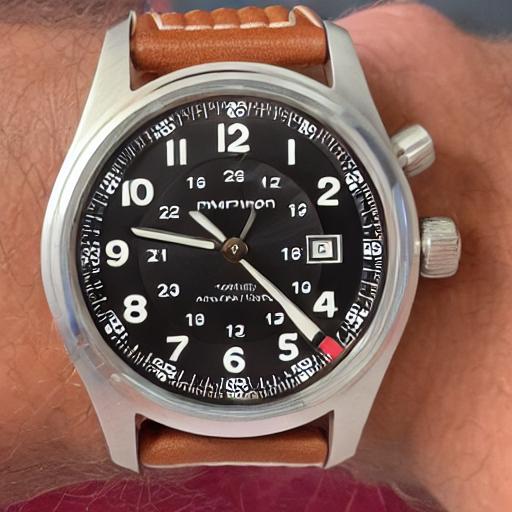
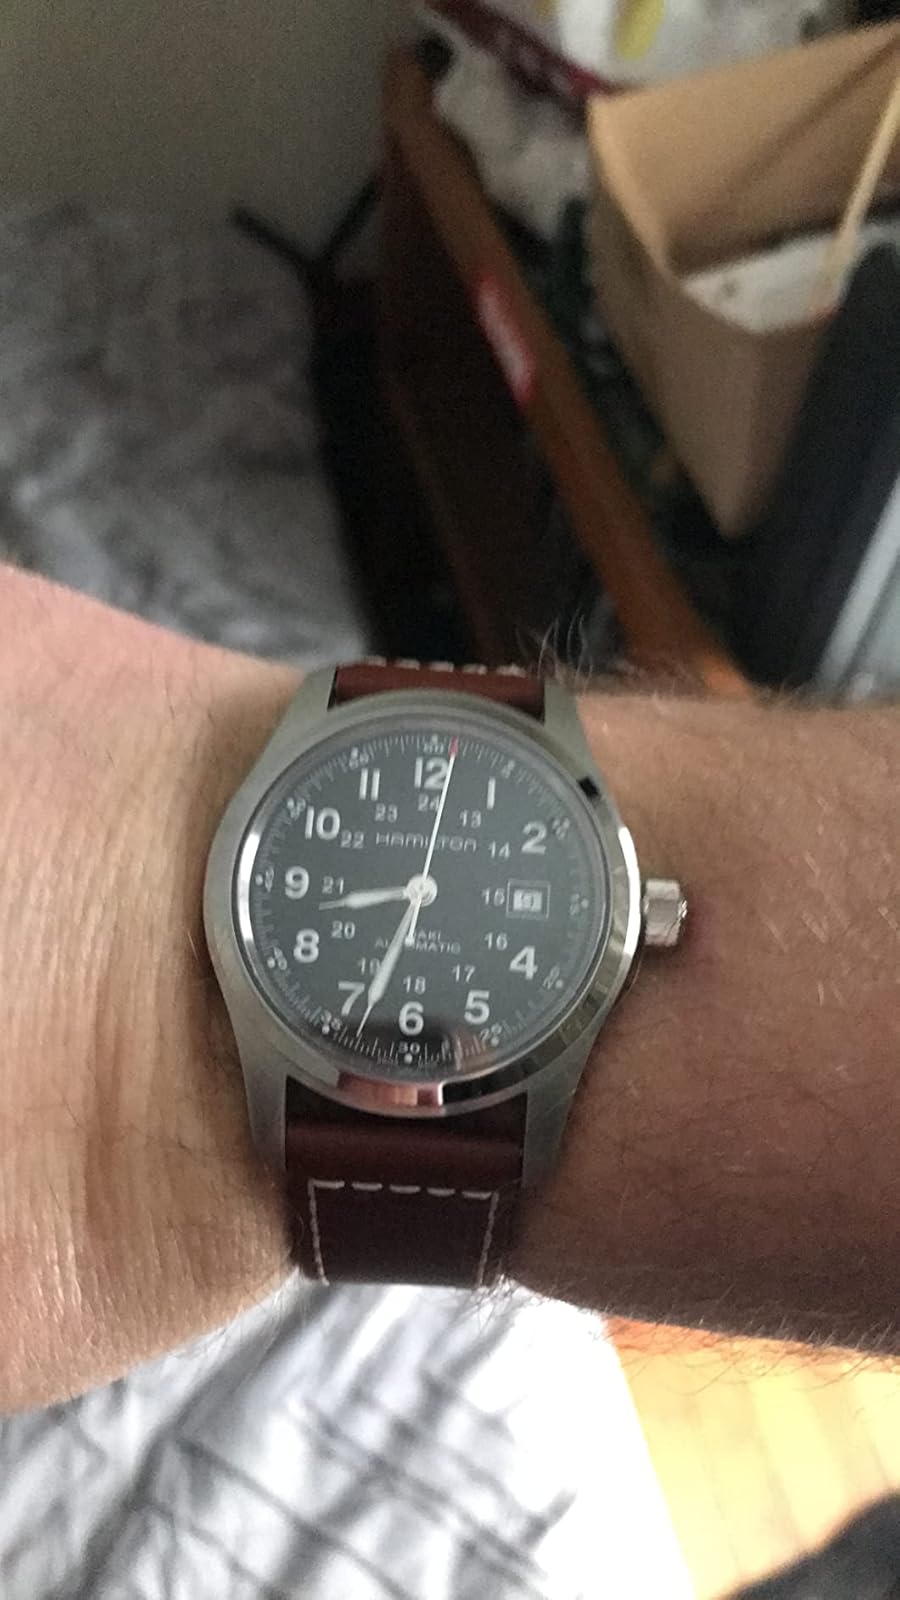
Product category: accessories_watch
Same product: no